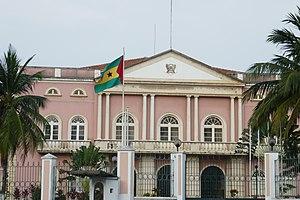
Palais présidentiel à São Tomé, capitale de São Tomé-et-Principe.